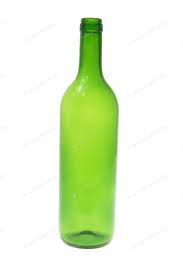
Waste category: glass